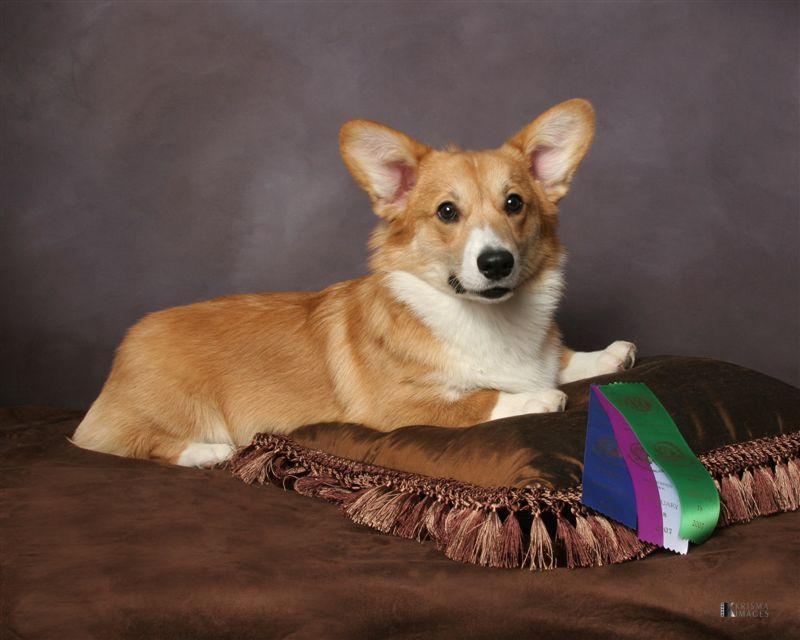
Pembroke